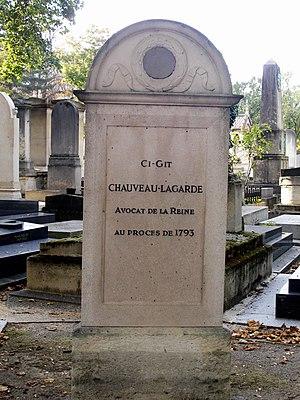
Tombeau Chauveau-Lagarde au cimétière du Montparnasse
Claude François Chauveau-Lagarde, né à Chartres le 21 janvier 1756 et mort à Paris le 19 février 1841 au 31, rue Jacob, est un avocat et homme politique français, célèbre pour avoir notamment défendu Marie-Antoinette et Charlotte Corday.